Answer in natural language. Considering the relative positions, where is gray oval dog bed (marked B) with respect to scenic landscape wall decor photo (marked C)? Choose between the following options: left or right
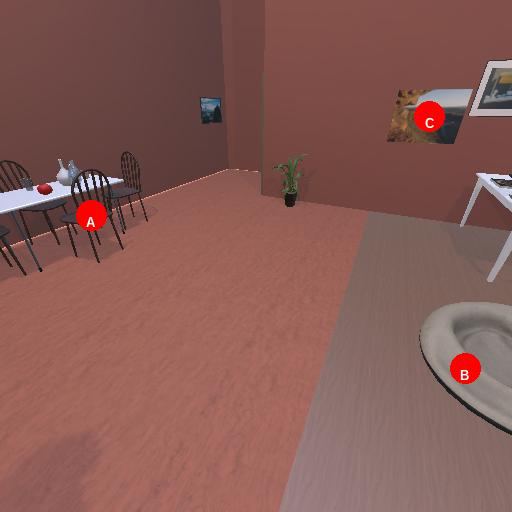
<answer>left</answer>